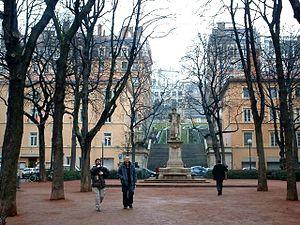
Place Sathonay, Lyon
La place Sathonay est une place carrée située dans le 1ᵉʳ arrondissement de Lyon, au bas des pentes de la Croix-Rousse. Elle porte le nom de Nicolas-Marie-Jean-Claude Fay de Sathonay, maire de Lyon de 1805 à 1812.